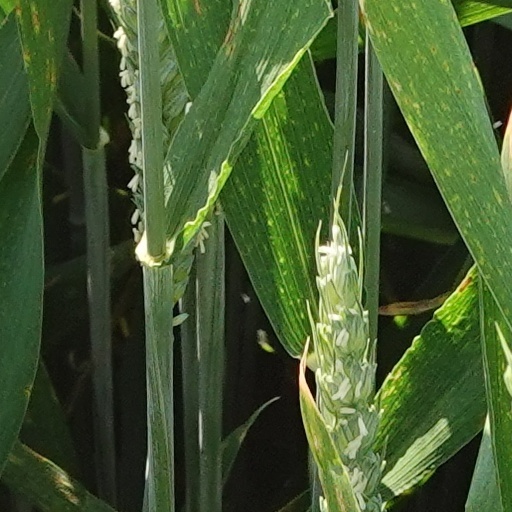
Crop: wheat